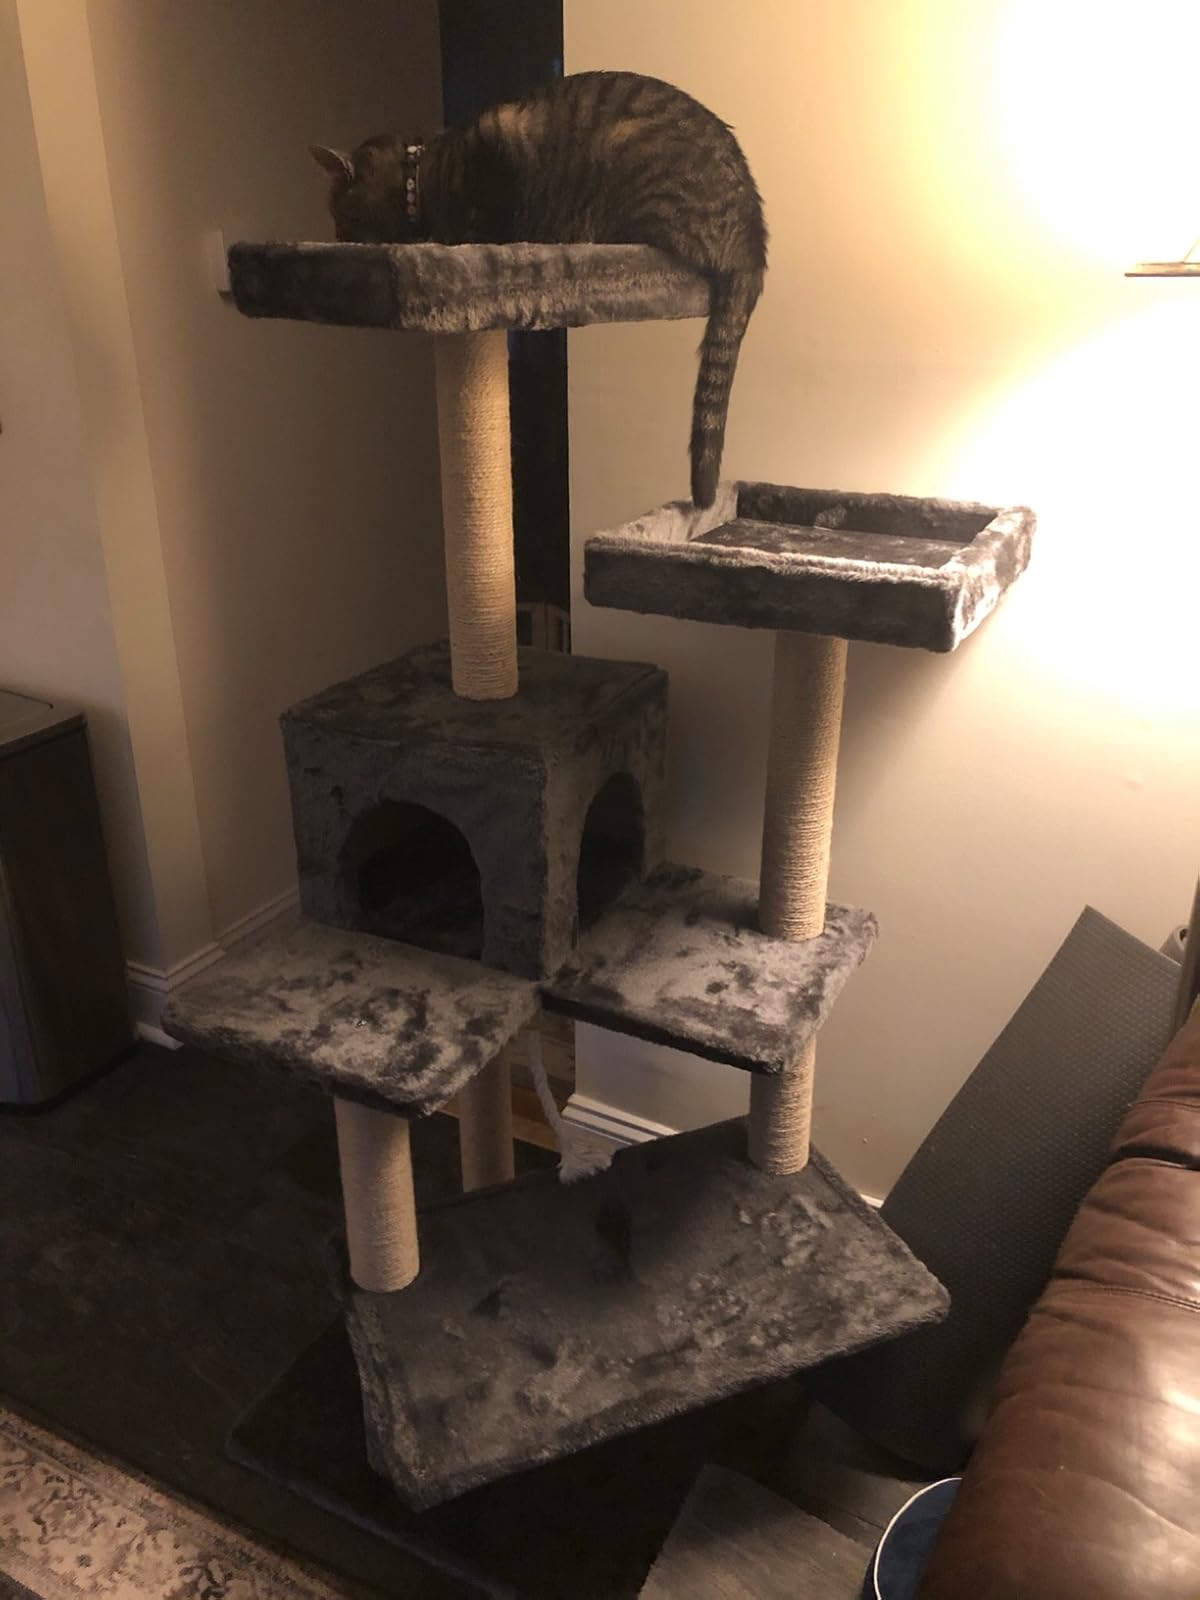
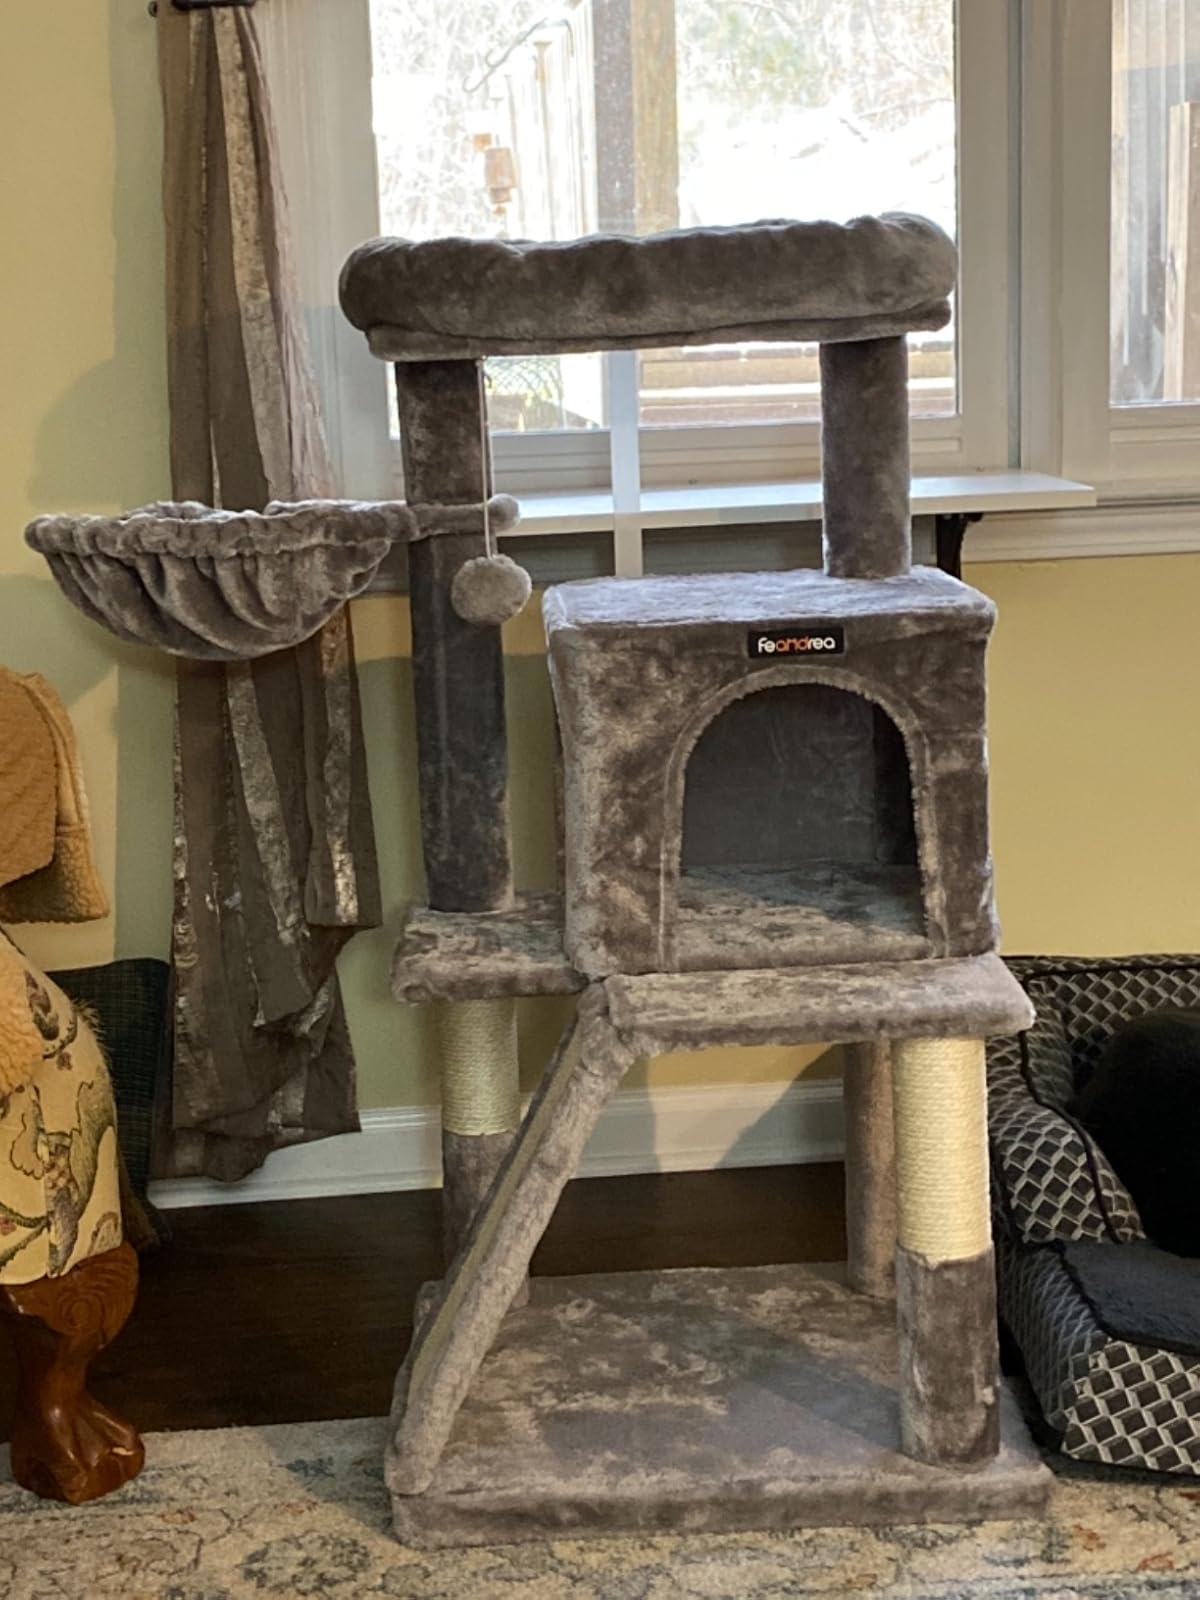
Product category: items_cat tree
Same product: no